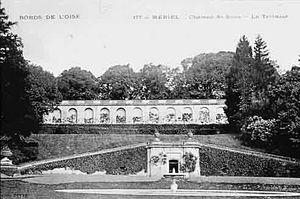
Terrasses de Stors, carte postale ancienne
Le château de Stors est un château français du XVIIIᵉ siècle situé au hameau de Stors sur la commune de L'Isle-Adam dans le département du Val-d'Oise et la région d'Île-de-France, sur les coteaux de la vallée de l'Oise.